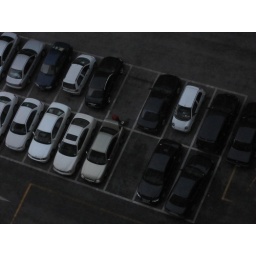
Below is our car at Yongjin Clover Apartment in Seosan, the dark green Hyundai Sonata in the center.